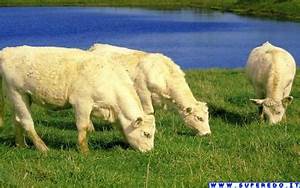
Label: mucca